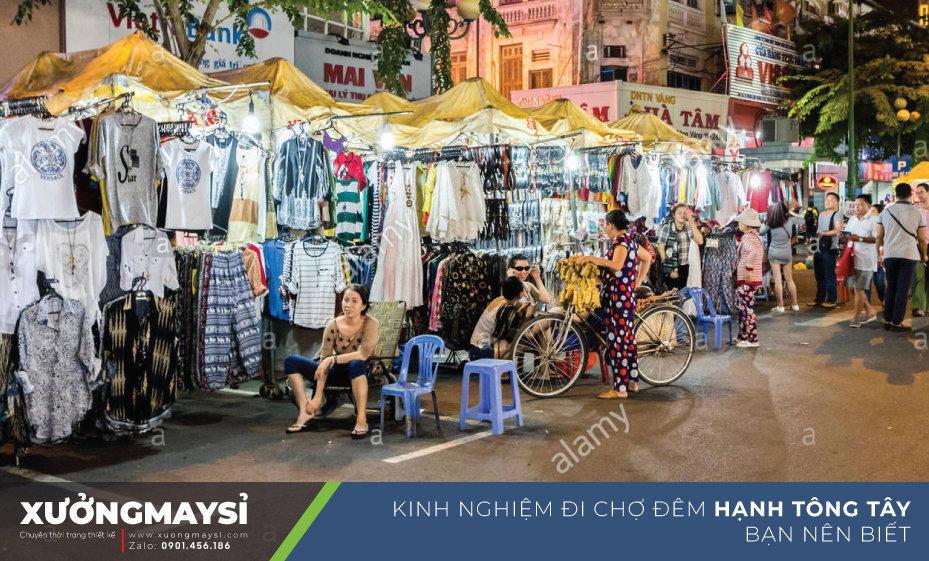
có nhiều loại quầy áo đang được bày bán ở bên đường